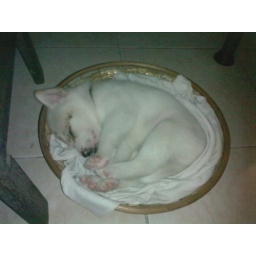
After a day's play. Notice he have greases in his face because of the bike chains :)